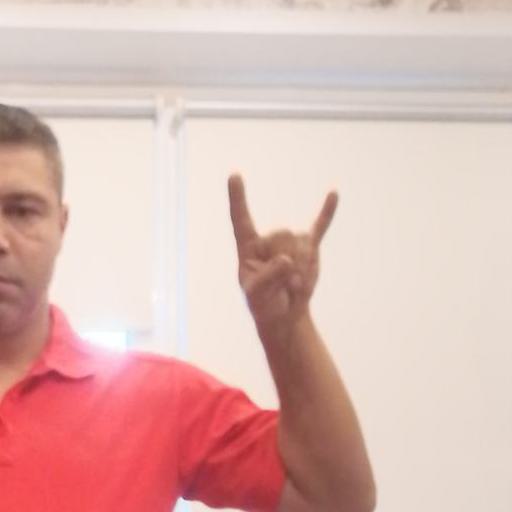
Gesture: rock